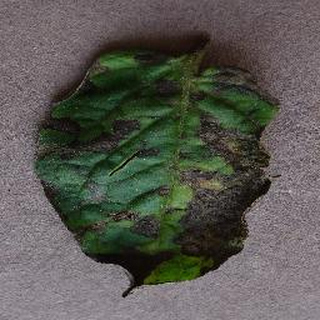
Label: tomato_early_blight